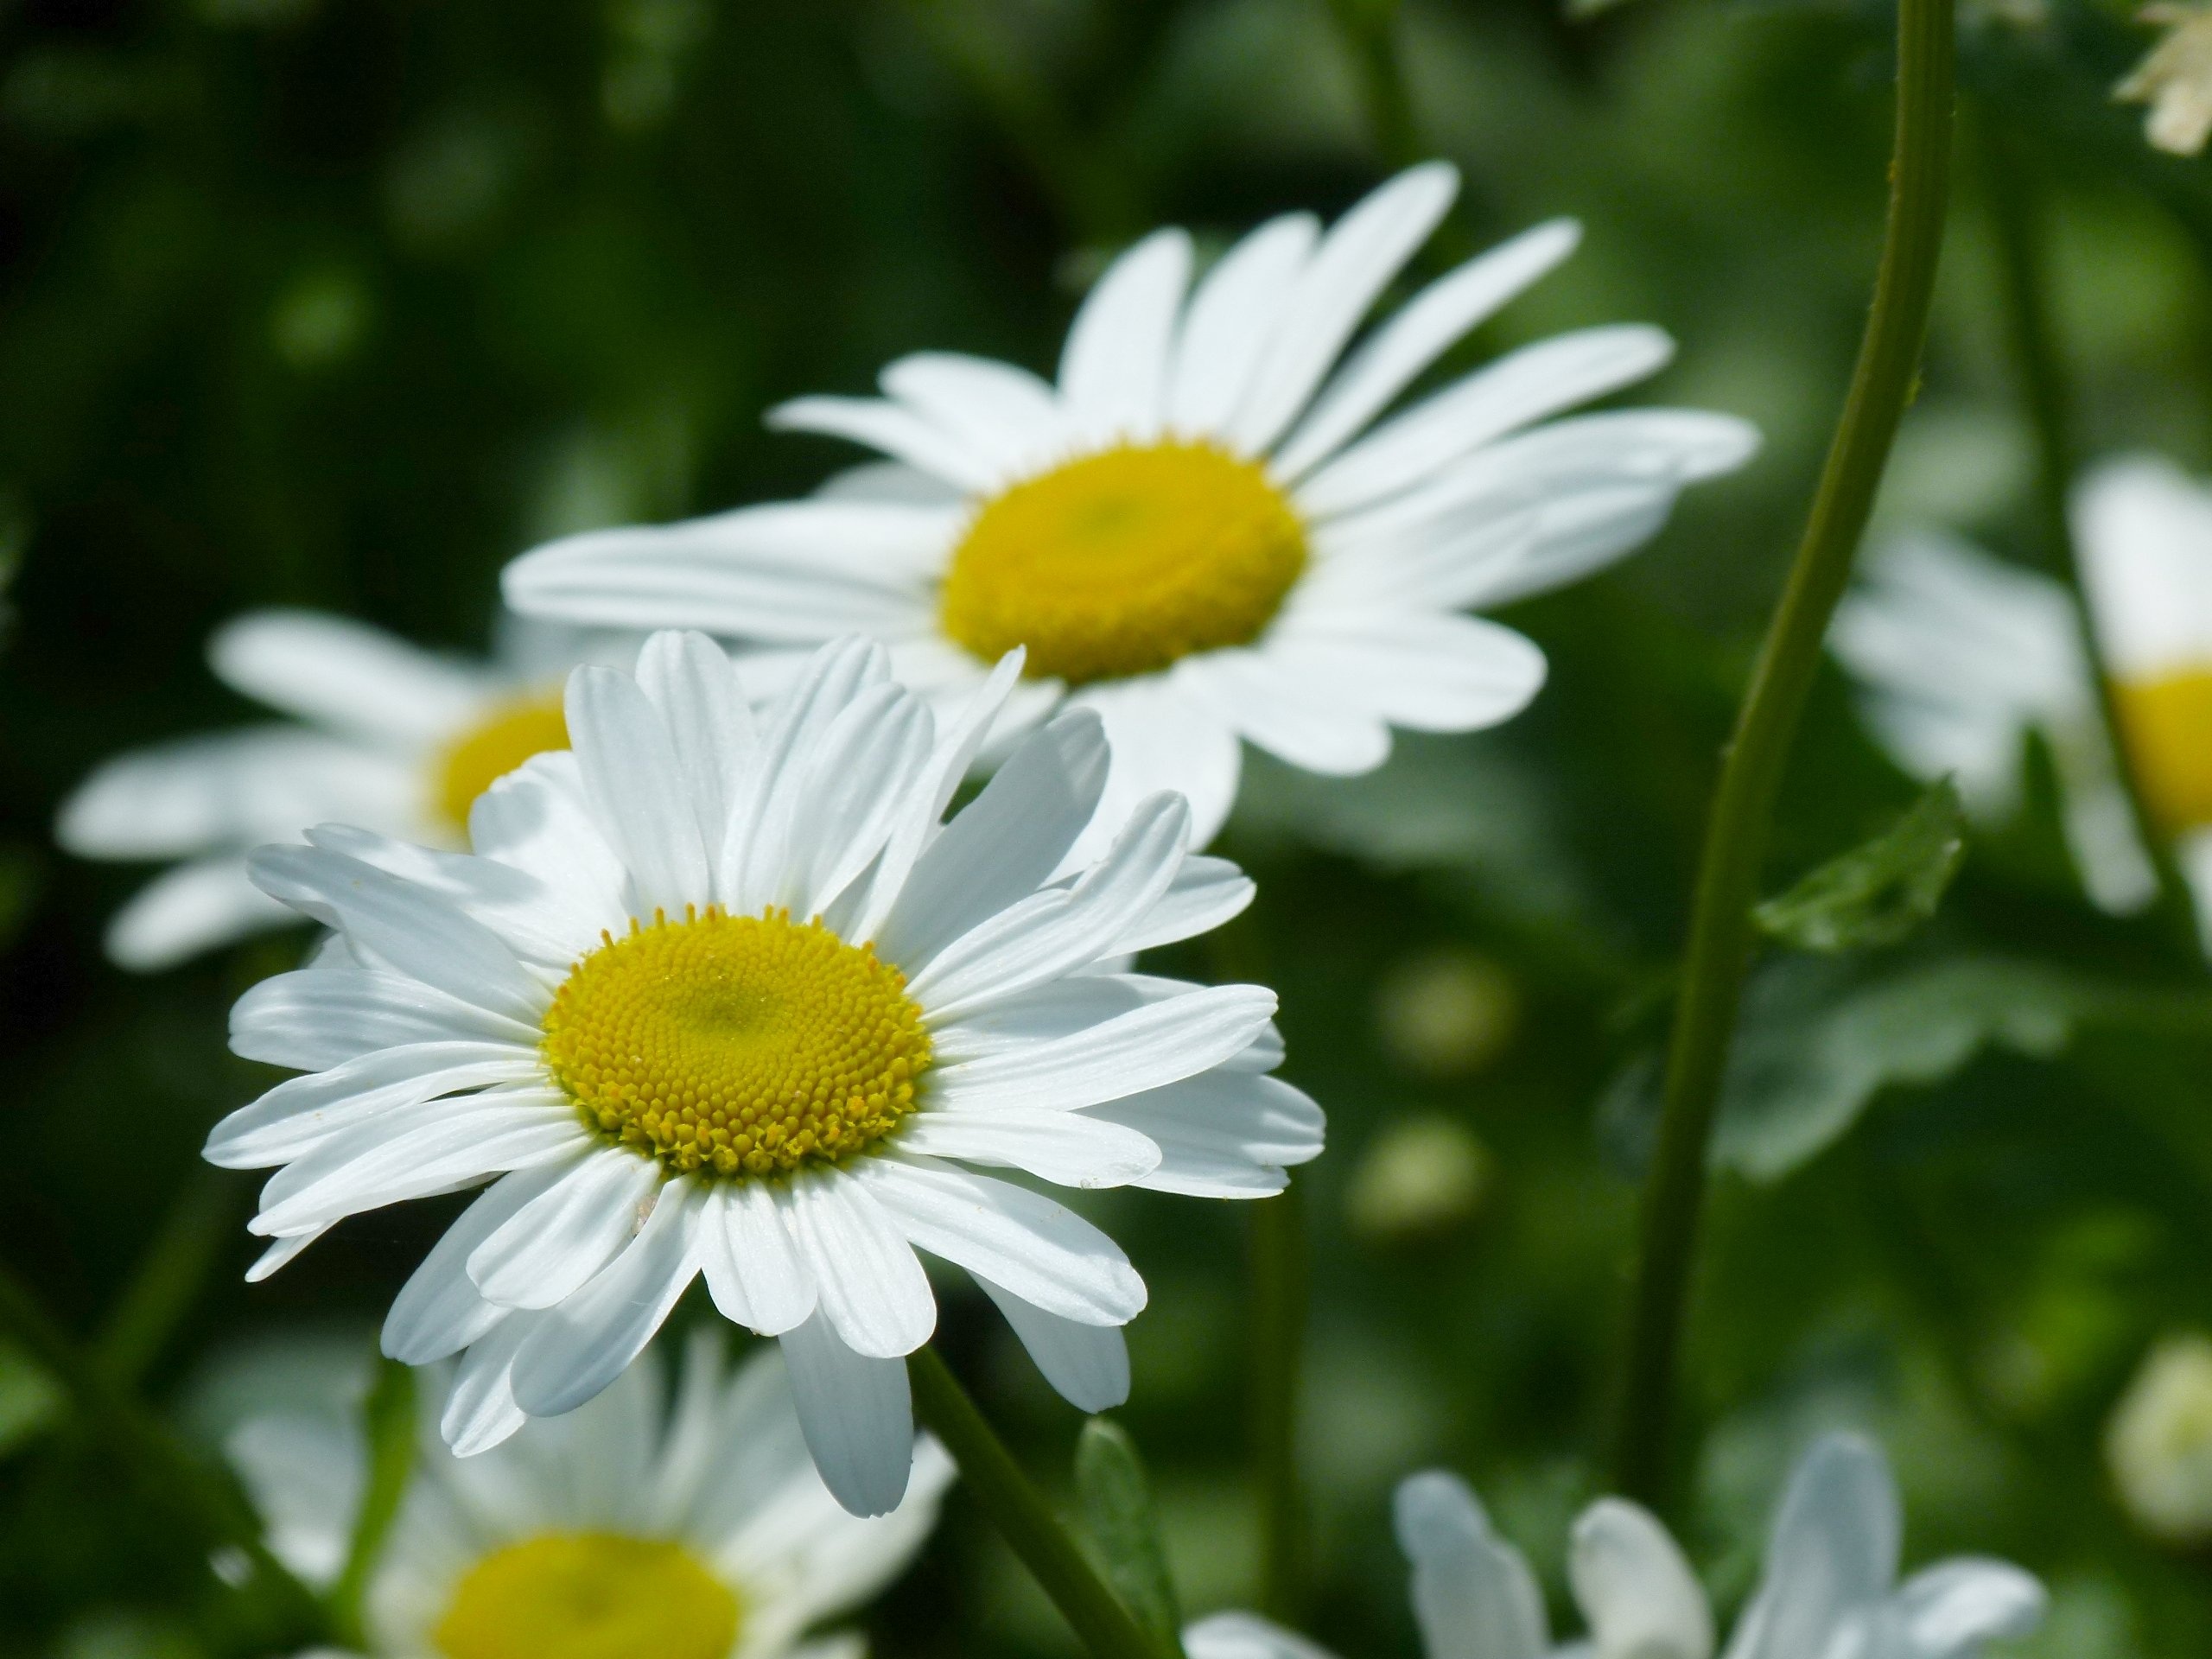
nature, blossom, plant, white, field, meadow, flower, petal, bloom, summer, floral, daisy, foliage, spring, green, natural, fresh, botany, blooming, colorful, yellow, flora, botanical, wildflower, petals, bright, blooms, macro photography, cottage garden, flowering plant, daisy family, oxeye daisy, land plant, chamaemelum nobile, marguerite daisy, daisy's